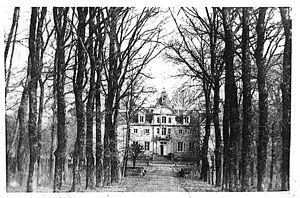
fonds Reims des personnalités. le chateau de léon Morillot.
Saint-Lumier-la-Populeuse est une commune française, située dans le département de la Marne en région Grand Est.
Léon Morillot est un homme politique français né le 19 juillet 1838 au château d'Étrepy et décédé le 20 octobre 1909 à Saint-Lumier-la-Populeuse.